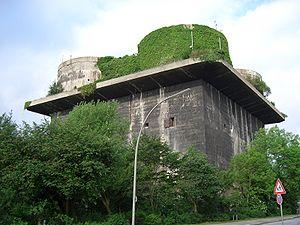
Un abri anti-aérien est un abri destiné à servir de refuge en cas de raid aérien ennemi et, donc, de menace de bombardement.
Le bunker énergétique de Wilhelmsburg est un ancien bunker de Wilhelmsburg. Il est devenu un exemple de l'utilisation innovante des énergies renouvelables et un pionnier pour d'autres centrales électriques régionales dans le monde. Le monument, pratiquement inutilisé depuis la fin de la guerre, a été rénové dans le cadre de l'IBA Hambourg et transformé en une centrale électrique régénérative avec de grandes installations de stockage de chaleur. Elle alimente le quartier du Reiherstieg en chaleur respectueuse du climat et injecte de l'électricité renouvelable dans le réseau de distribution de Hambourg.
Les tours de DCA étaient huit complexes de tours anti-aériennes de type blockhaus construits dans les villes de Berlin, Hambourg et Vienne à partir de 1940. Elles furent utilisées par la Flak de la Luftwaffe pour se défendre contre les raids aériens alliés sur ces trois villes durant la Seconde Guerre mondiale. Elles servirent aussi d'abri anti-aériens pour des dizaines de milliers de personnes et pour coordonner la défense anti-aérienne.